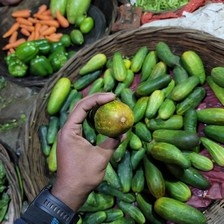
Label: cucumber